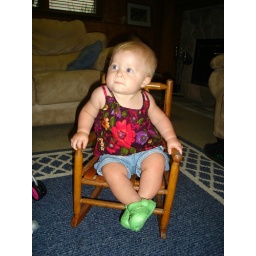
Gracie in Grandma's rocking chair when she was a girl